Ellsworth Air Force Base

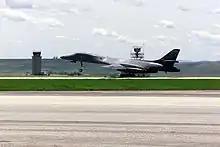
A B-1B Lancer takes off from Ellsworth AFB in front of the control tower and radar.

On 1 June 1992, as part of the first major reorganization since the creation of USAF, the Air Force inactivated Strategic Air Command and assigned Ellsworth's organizations (including a renamed 28th Bomb Wing (28 BW)) to the newly activated Air Combat Command (ACC). After less than a year under the new command, the 28th's mission changed from that of strategic bombardment to one of worldwide conventional munitions delivery. The mission of the 99th Tactics and Training Wing (later to become the 99th Wing) also continued, albeit slightly modified to fit the requirements of the new force concept.